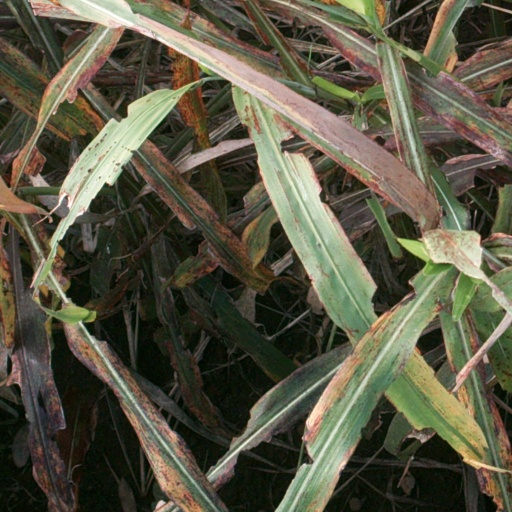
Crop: sorghum